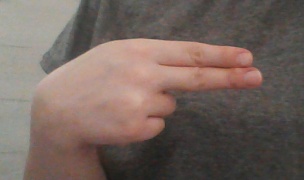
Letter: ain